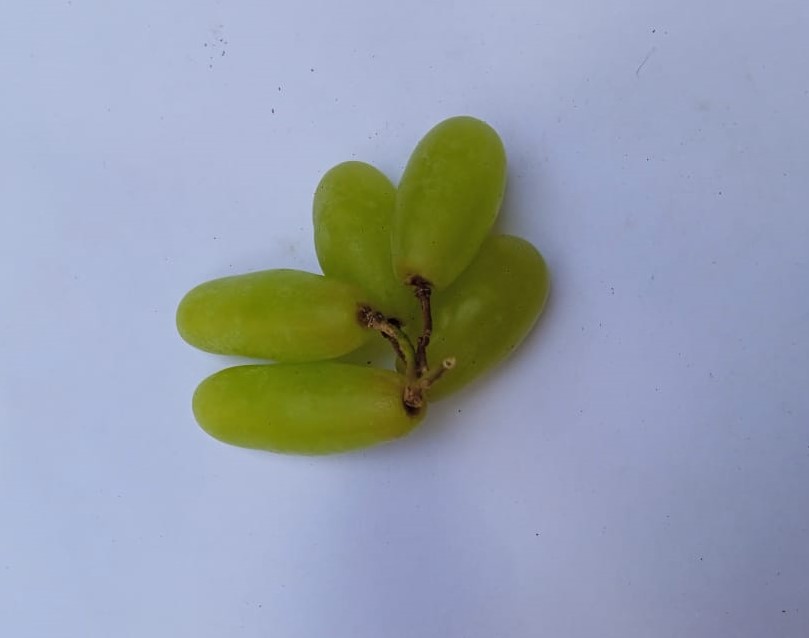
Fruit: grape
Condition: fresh